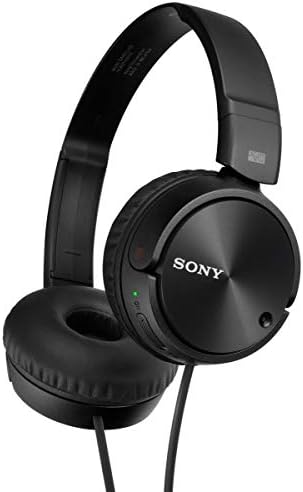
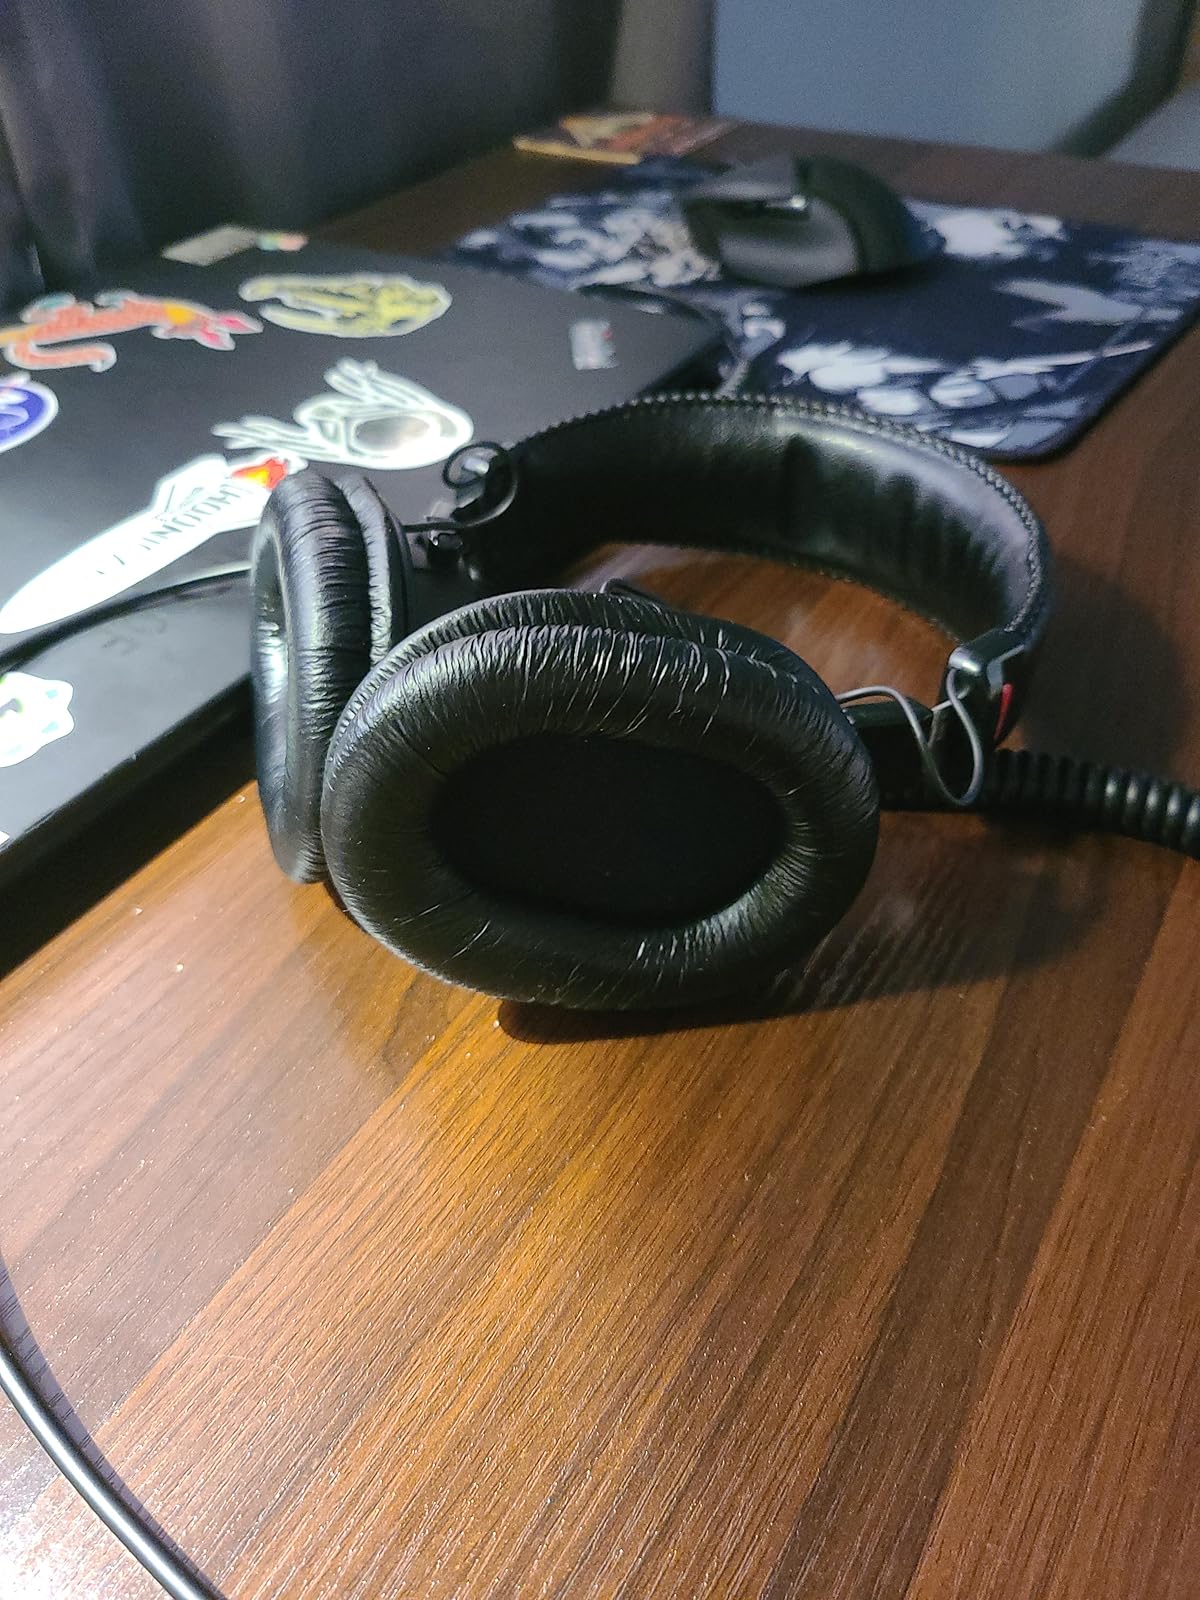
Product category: headphones
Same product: no